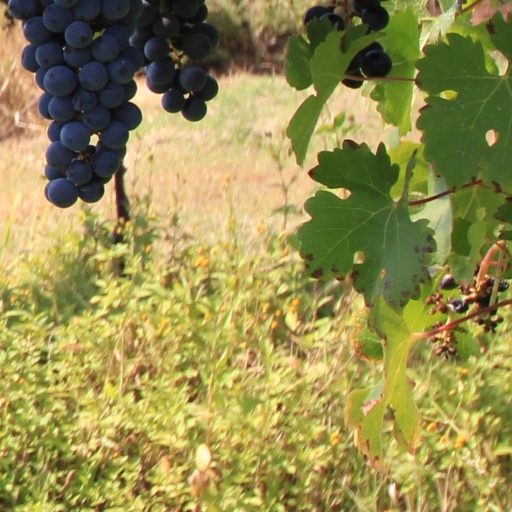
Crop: grape